Nice Peter

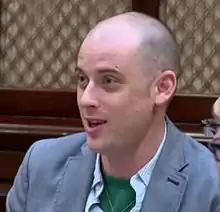
Nice Peter in 2014

"Epic Rap Battles of History" is a comedic music video series created by Peter Shukoff and Lloyd Ahlquist. Ahlquist and Shukoff met at a house party in Chicago organized by an improv group that Ahlquist was a part of. The series features historical and popular fictional and real-life figures battling each other through the medium of rap. Battles have included "Darth Vader vs. Adolf Hitler", "Abraham Lincoln vs. Chuck Norris", and "Miley Cyrus vs. Joan of Arc". Some episodes use characters that are fictional, whether it be television or movie characters, as seen in "Rick Grimes vs. Walter White". Others use comic book characters, as seen in "Goku vs. Superman". Episodes typically consist of Nice Peter and EpicLLOYD rapping against each other in character, but sometimes feature guest stars in addition to or replacing Shukoff and Ahlquist. Occasionally, the pair appear in non-speaking background roles, as in the episodes "Cleopatra vs. Marilyn Monroe", "Gandhi vs. Martin Luther King Jr.", "Michael Jordan vs. Muhammad Ali", and "Stephen King vs. Edgar Allan Poe". Shukoff and Ahlquist also contributed a rap battle to the film "" and performed it with Matt Berry. Shukoff also made a cameo appearance as a surfer dude in the film.